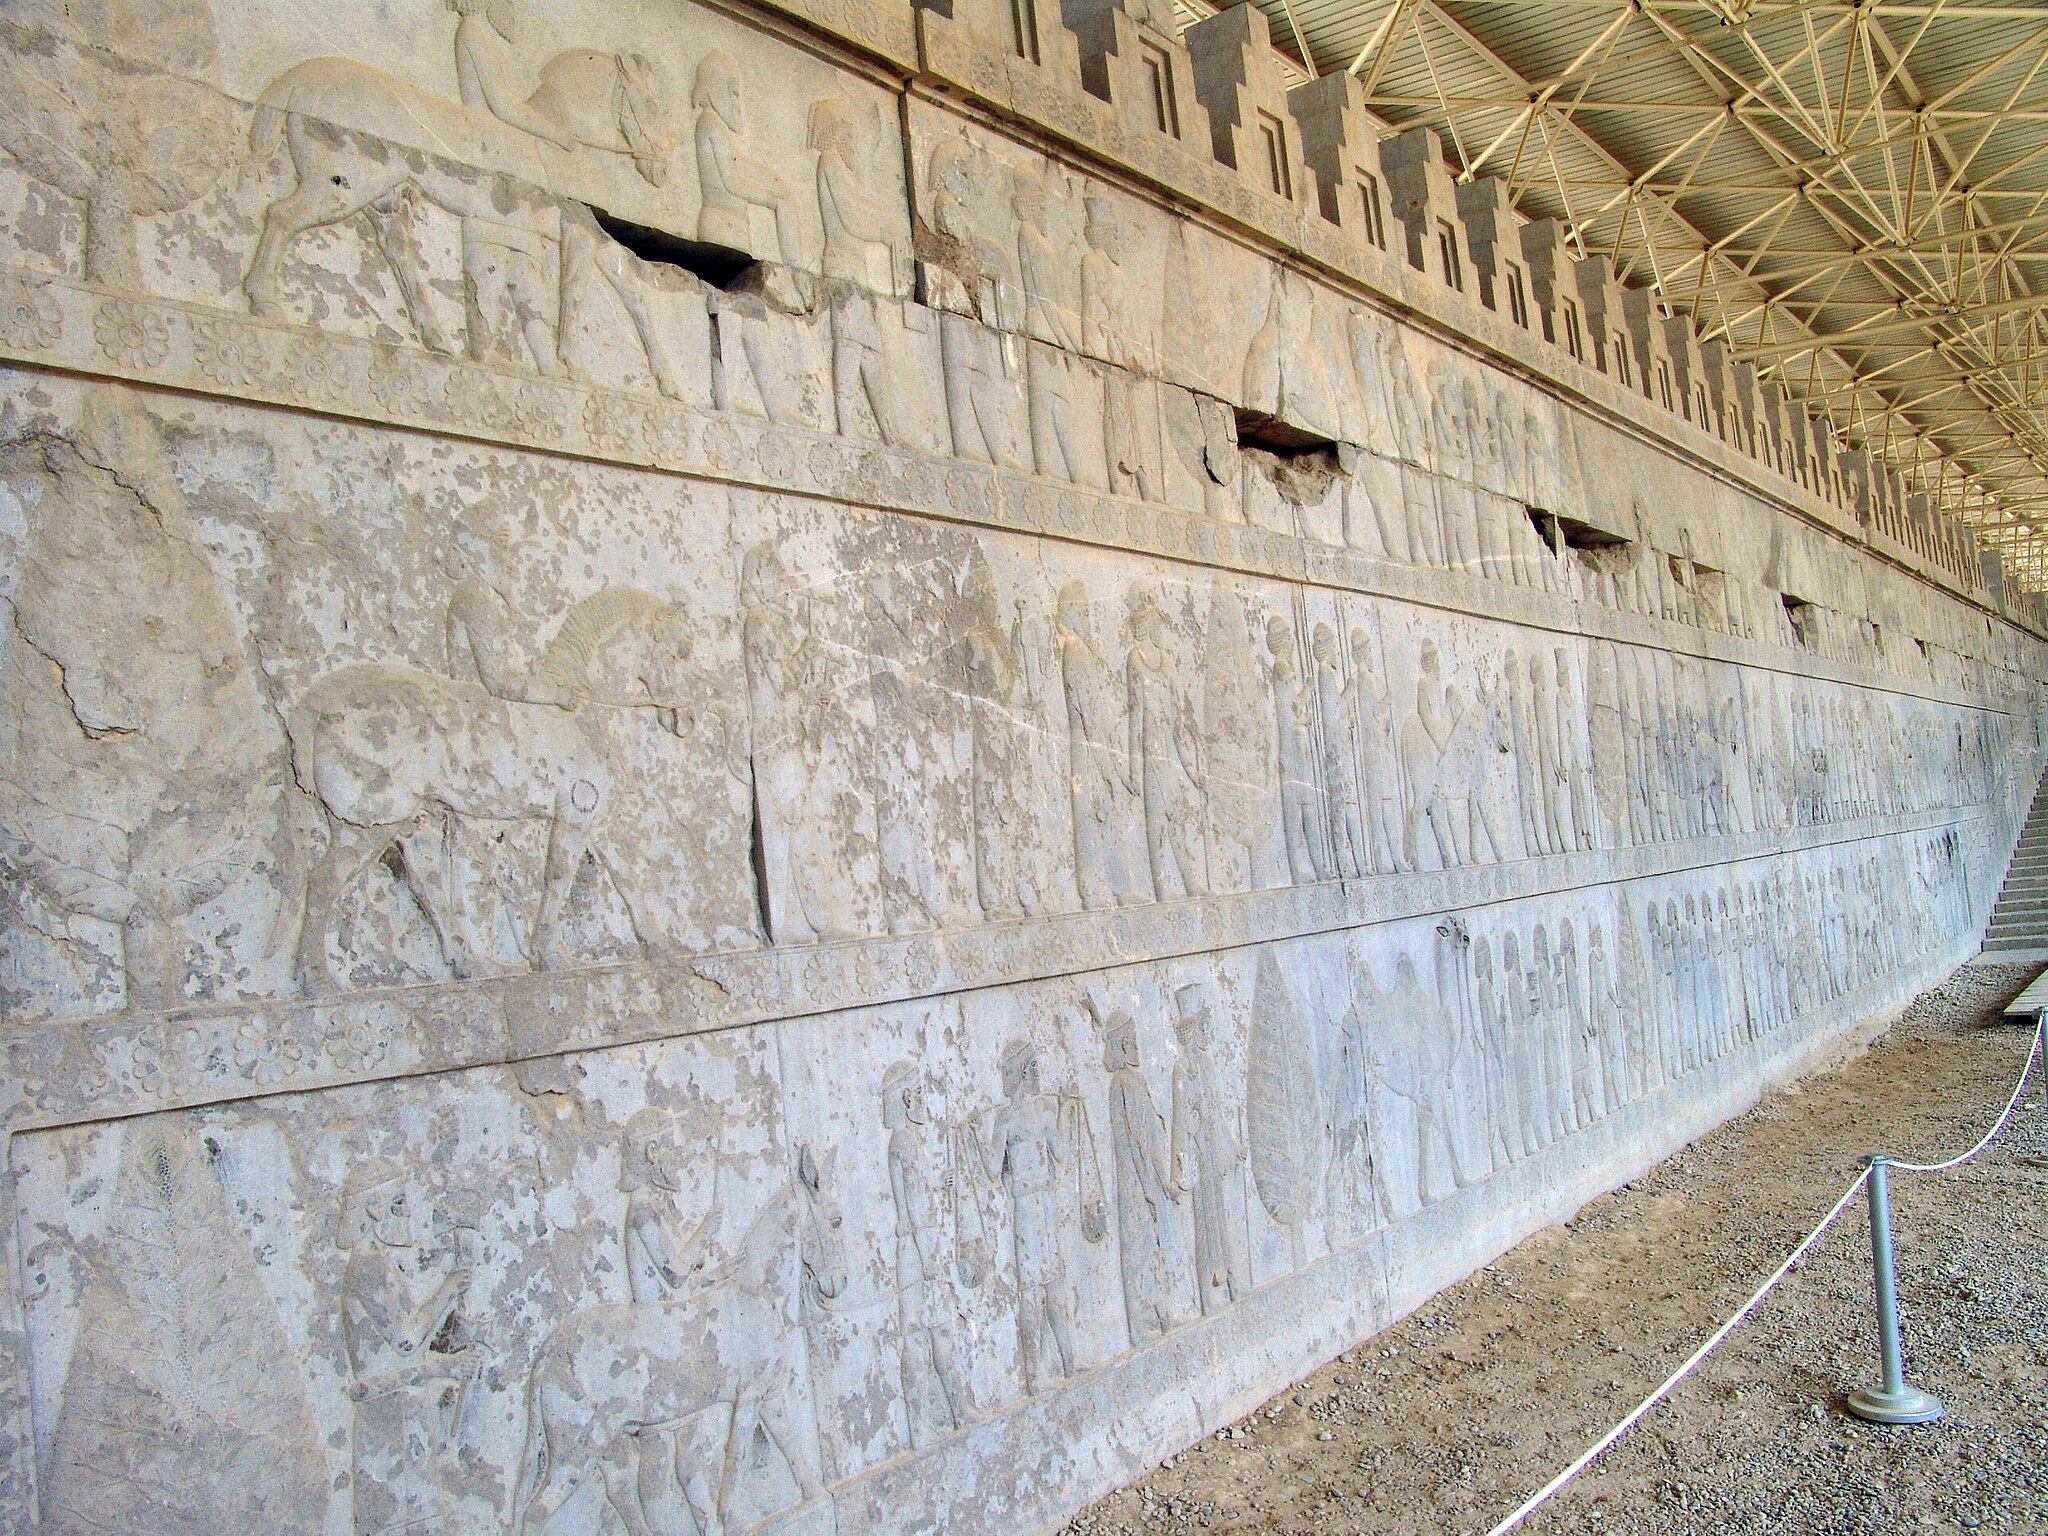
Title: Persepolis 2007 Darafsh (14)
Description: Persepolis
Date: 2007-08-30 08:40:17
Categories: GFDL, Taken with Sony DSC-F828, Images with annotations, License migration redundant, Self-published work, Files with coordinates missing SDC location of creation, 2007 in Persepolis, Indian delegation, Apadana, Sagartian delegation, Apadana, Photos by Darafsh Kaviyani, Apadana eastern stairs, Reliefs of gift-bearing delegations, Apadana of Persepolis, Sogdian delegation, Apadana